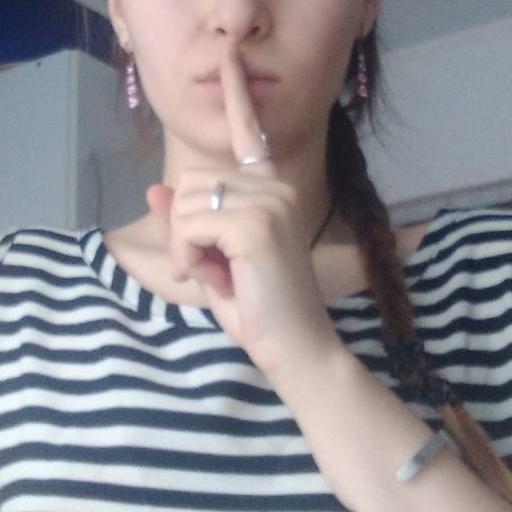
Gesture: mute